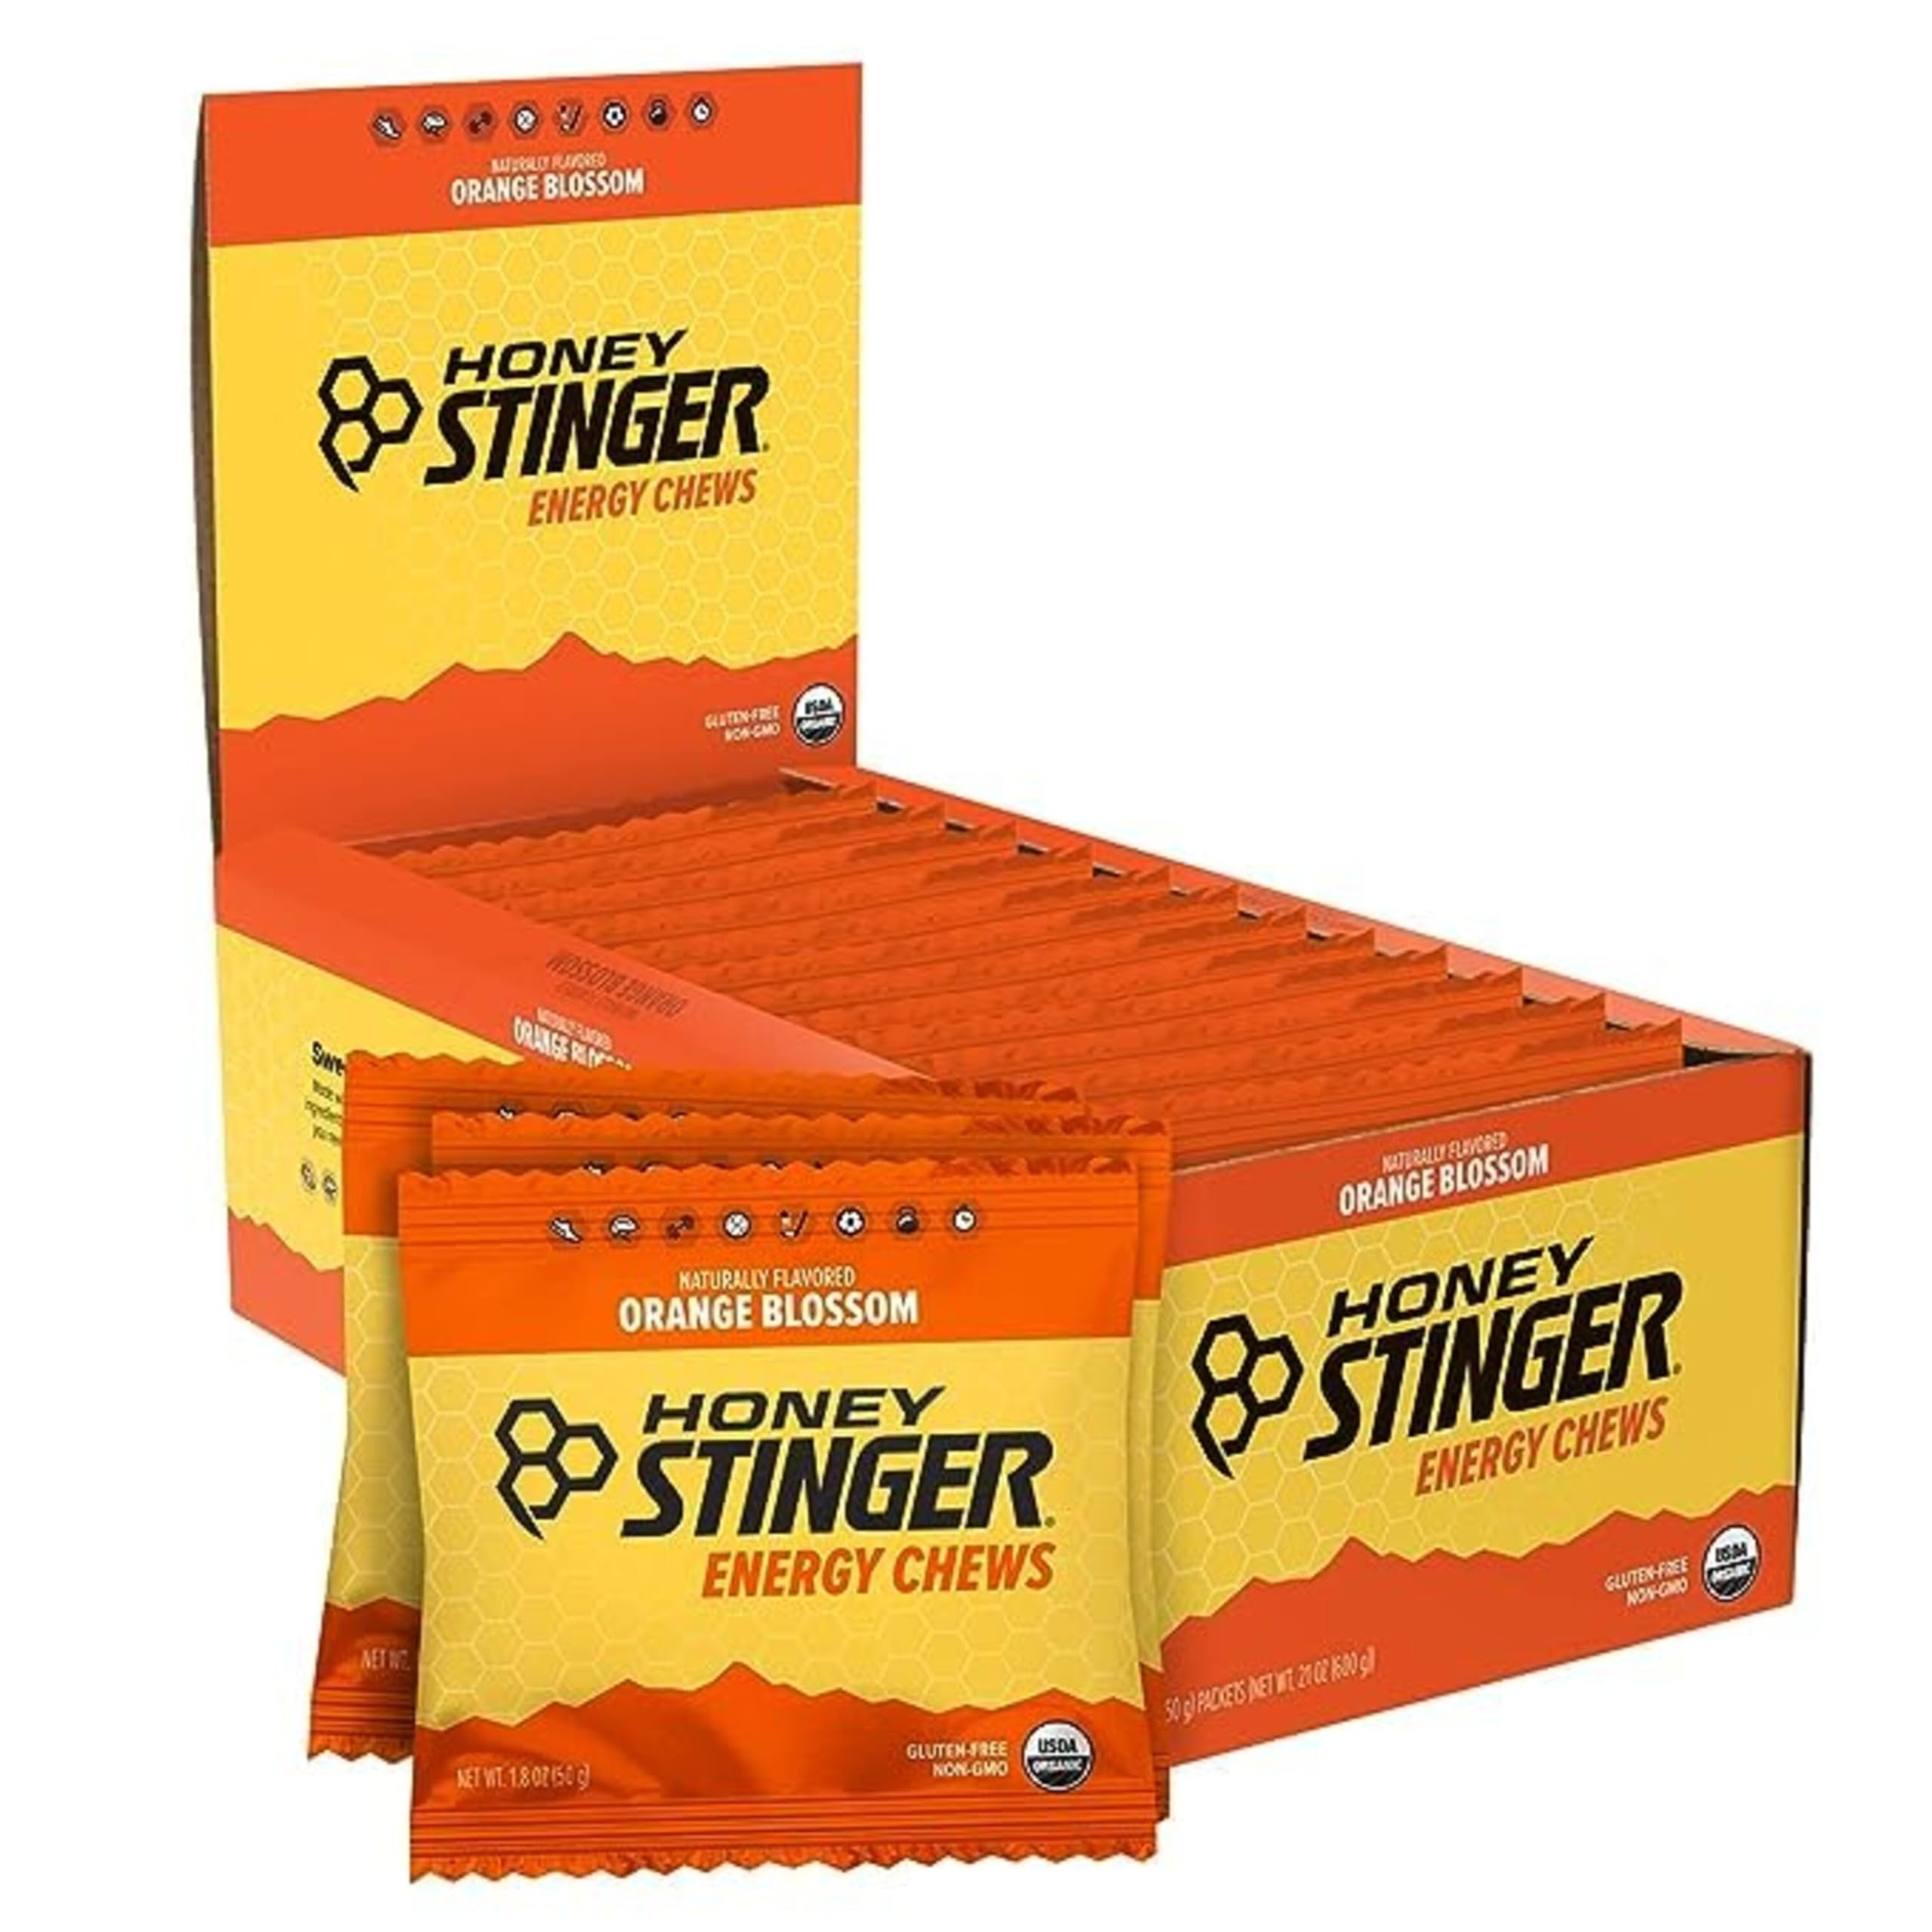
Item Name: Honey Stinger Organic Orange Blossom Energy Chew | Gluten Free & Caffeine Free | for Exercise, Running and Performance | Sports Nutrition for Home & Gym, Pre and Mid Workout | 12 Pack, 21.6 Ounce
Bullet Point 1: DELICIOUS A burst of orange flavor in a soft chew bite; These bite-sized soft Energy Chews bring a juicy fruit flavor for quick, sustained energy on-the-go and come in a 12ct box
Bullet Point 2: ENERGY Made for pace-setters and go-getters for a quick energy boost; With 23g carbs per serving and ingredients intended for quick uptake, energy chews are the perfect portable fuel to keep you going without weighing you down
Bullet Point 3: RACE-READY Energy Chews are portable, poppable, and easy to digest, making them a must-have on race day; It’s the perfect snack to throw in your gym bag or take with you while running and biking, or to scale up your home gym workouts
Bullet Point 4: QUALITY INGREDIENTS An excellent source of Vitamin C; USDA Organic; Carbs to boost energy; Sodium to help replenish electrolytes post-exercise; and a blend of natural sweeteners replenishes glycogen stores, improving the capacity for endurance
Bullet Point 5: PROVEN More than 1,500 pro and college teams plus a generation of endurance athletes prepare, perform and recover with Honey Stinger to help achieve their performance goals and feel better along the way.
Value: 21.6
Unit: Ounce

Price: 24.475